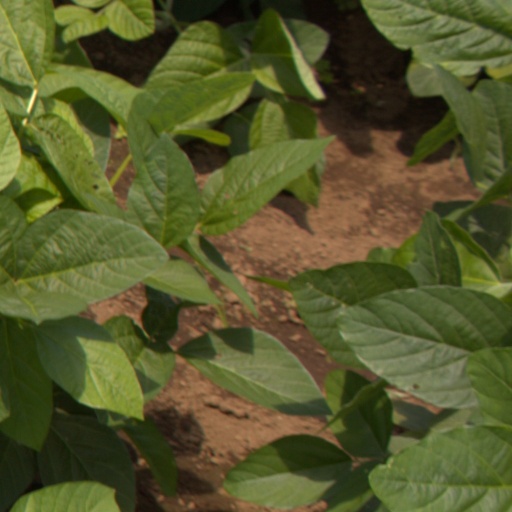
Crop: soybean